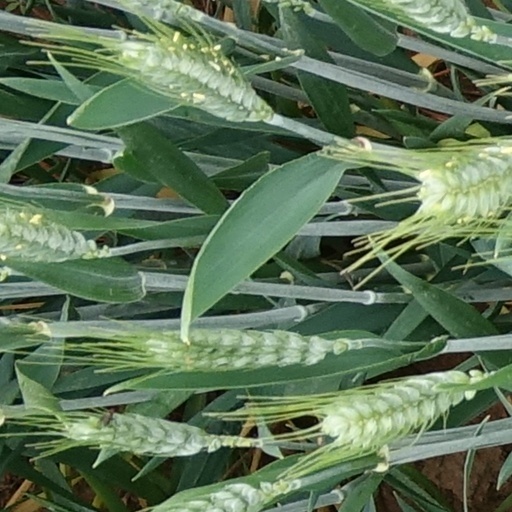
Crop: wheat